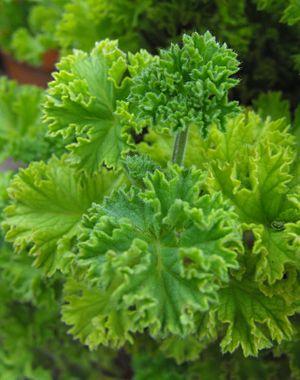
Le Pelargonium citronellum ou pélargonium citronnelle est un arbrisseau pérenne, à feuillage à odeur de citronnelle, de la famille des Geraniaceae, originaire d'Afrique du Sud.